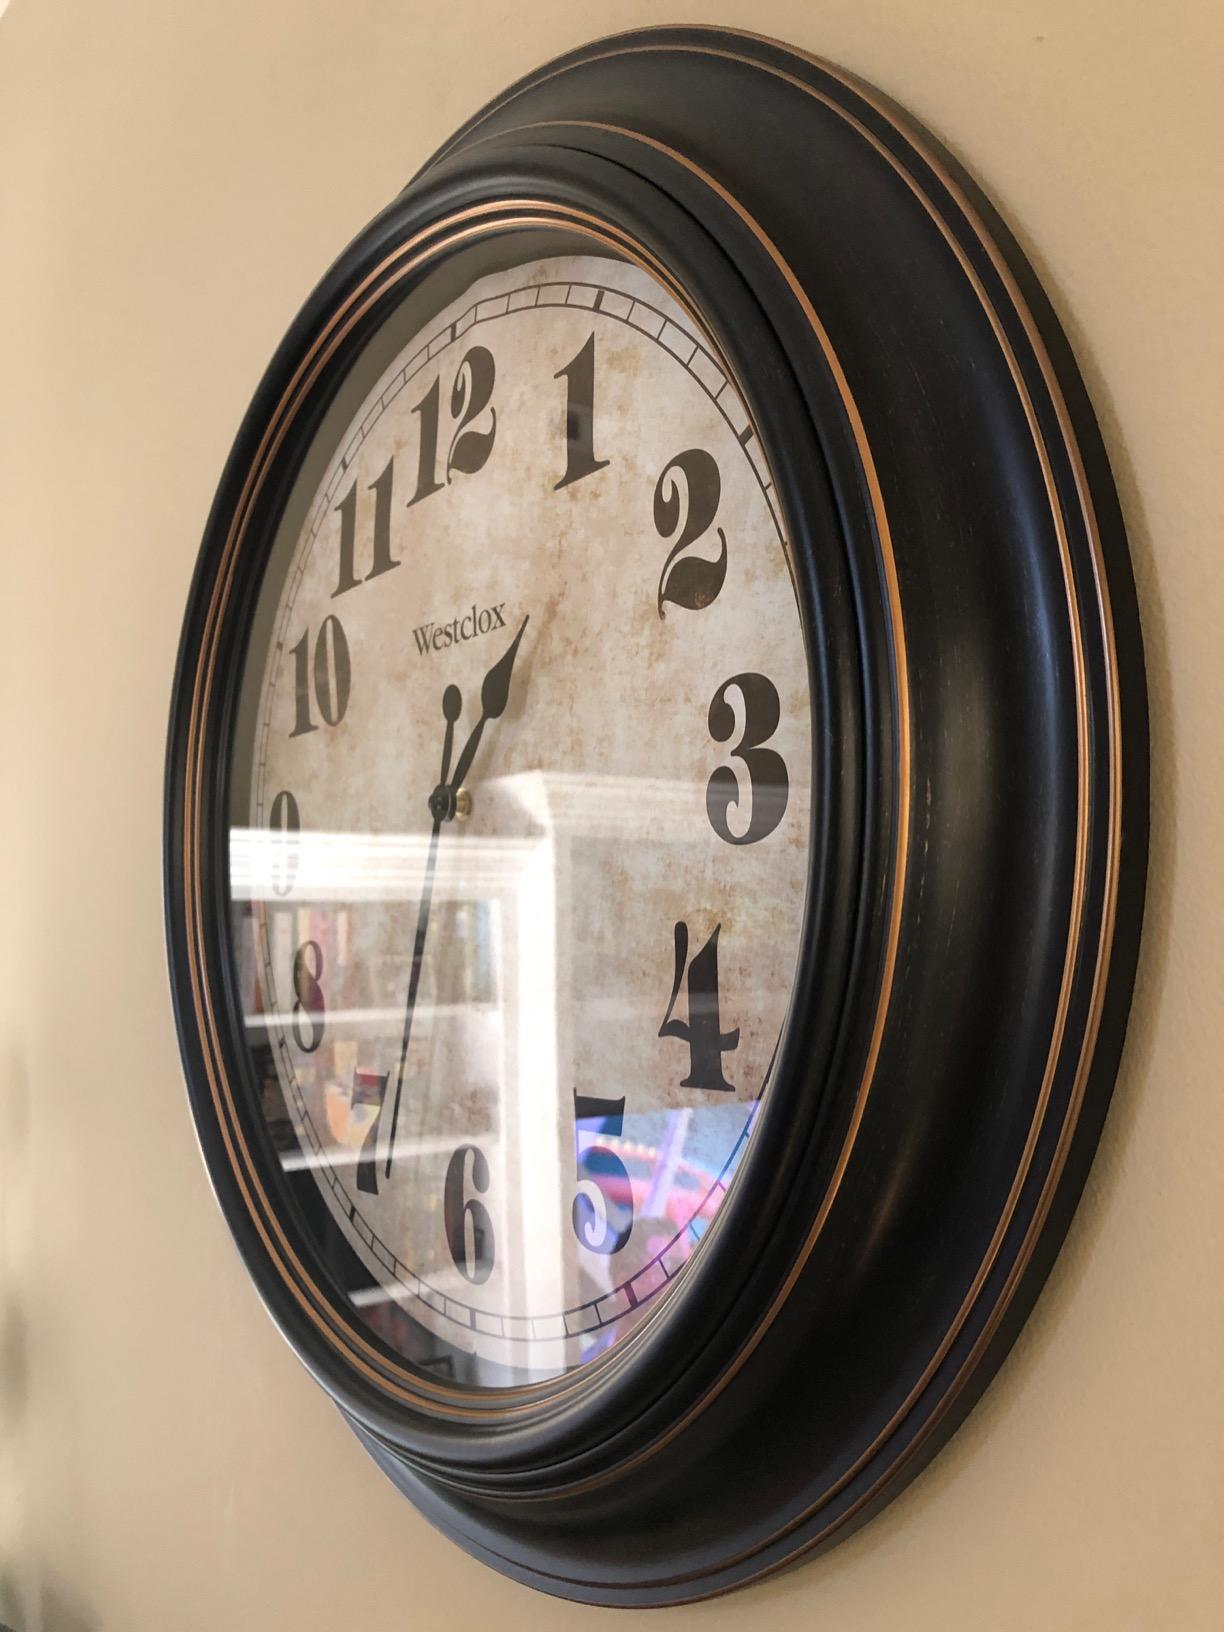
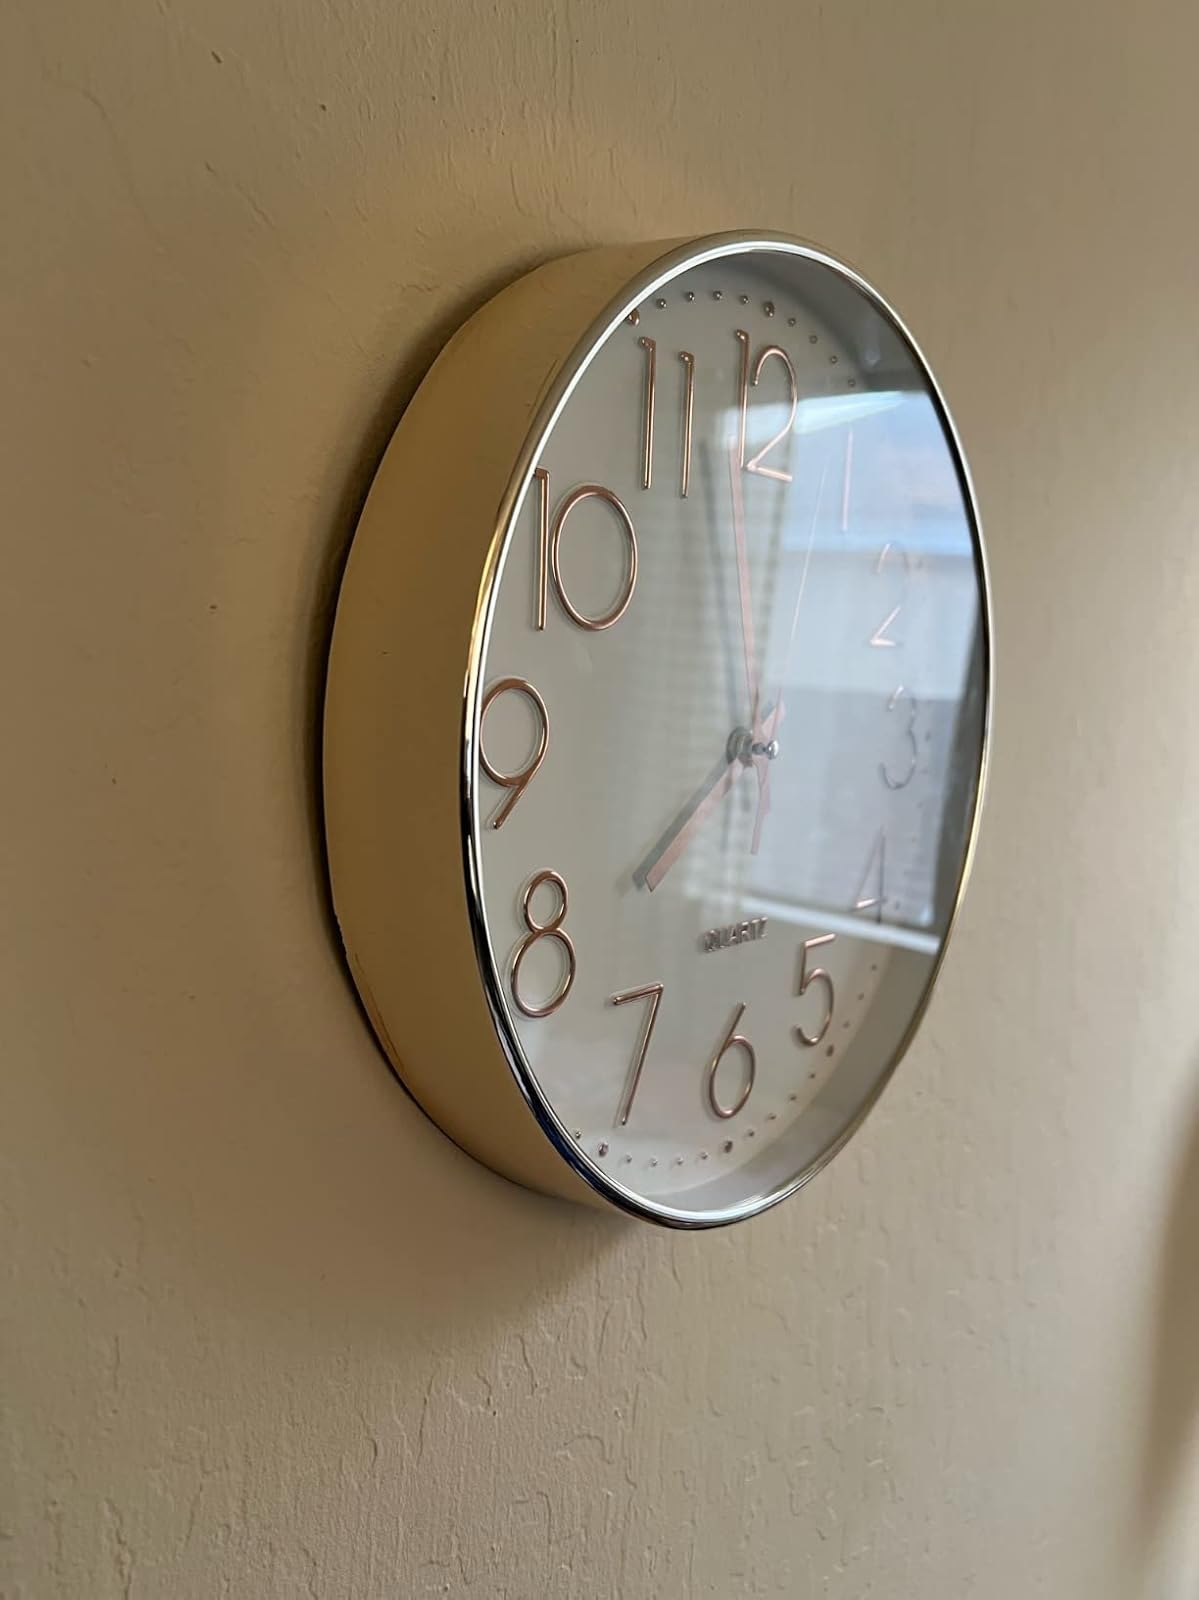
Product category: clock
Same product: no